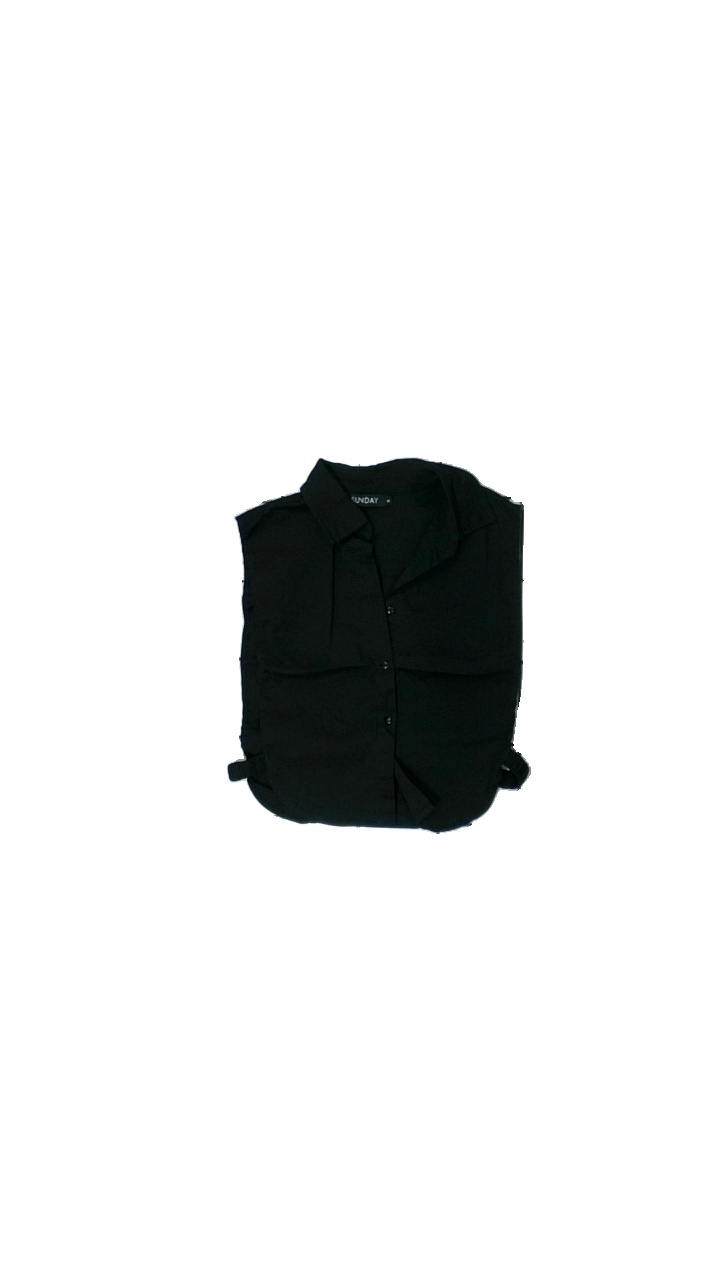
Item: Top (Ladies)
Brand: Sunday
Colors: Black
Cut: Regular
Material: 50% nylon, 50% viscose
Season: All
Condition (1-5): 3
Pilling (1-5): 5
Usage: Reuse
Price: <50